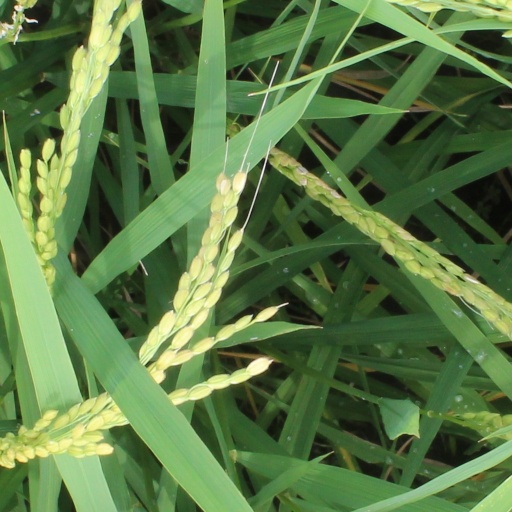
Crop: rice